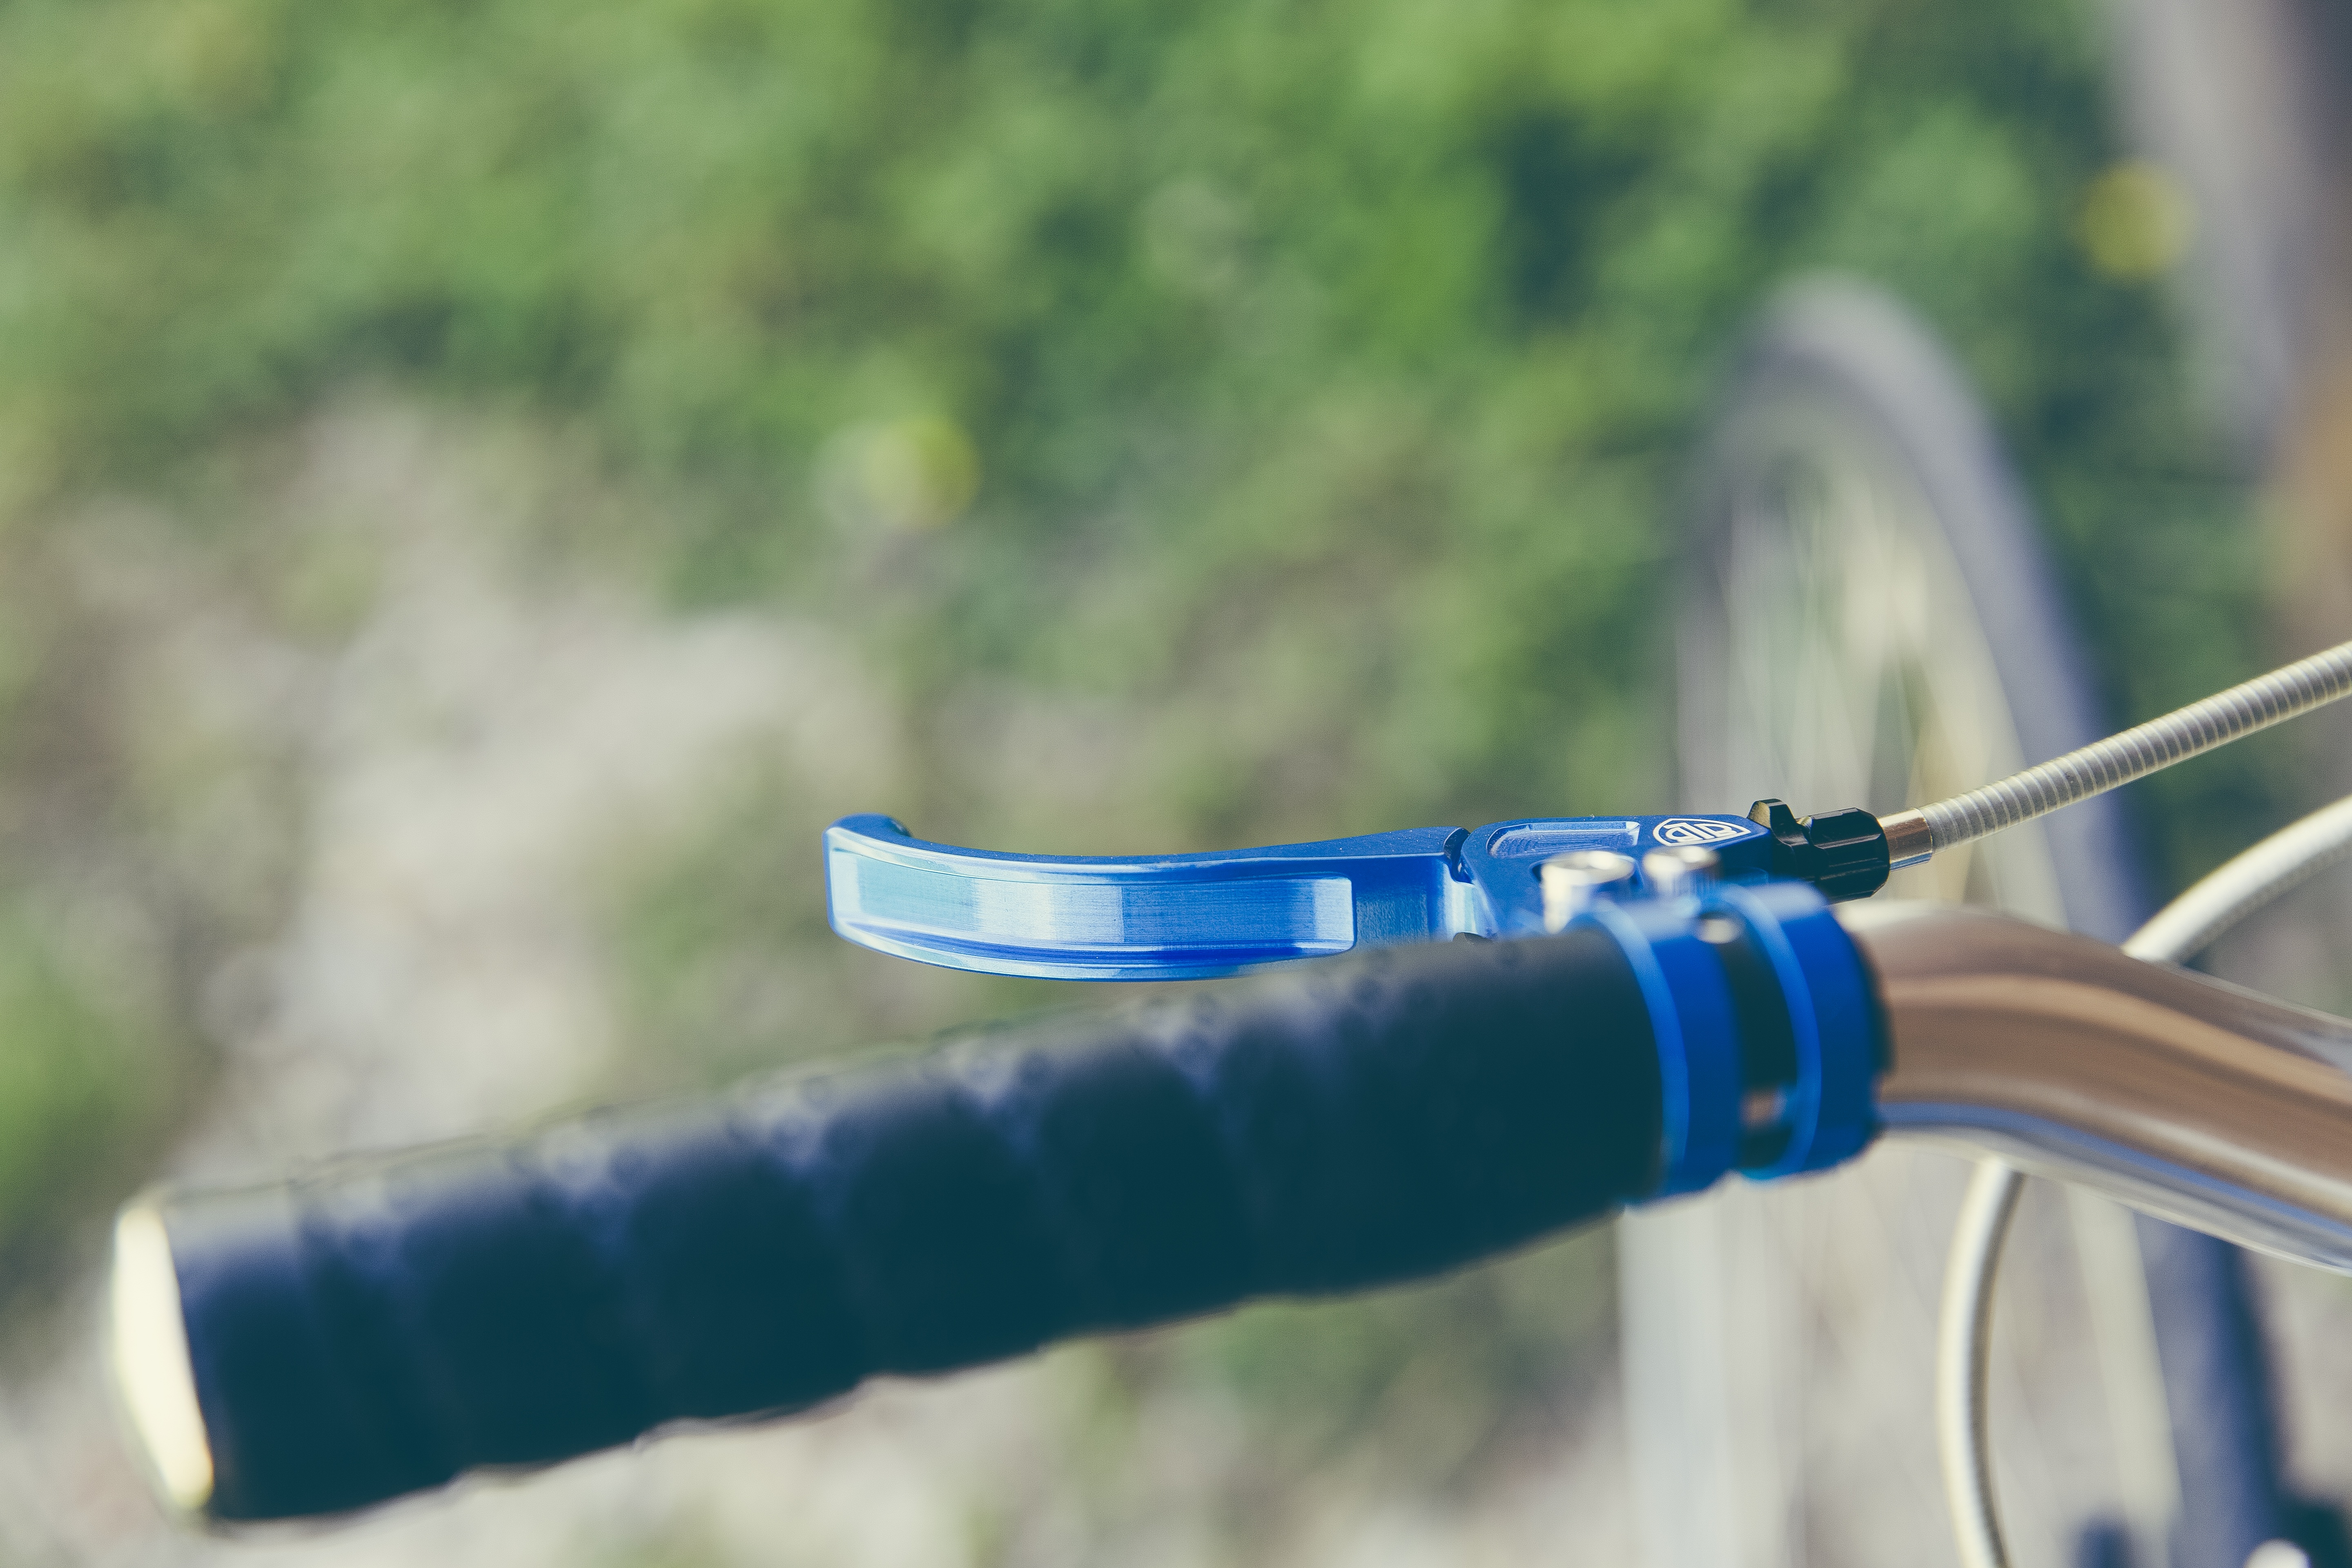
road, vintage, wheel, retro, old, bicycle, bike, urban, steel, green, vehicle, blue, brake, hipster, sports equipment, cycling, design, racing, handlebars, style, 80, classic, circuit, locomotion, trend, stylish, hip, sport bike, chic, steel frame, brake levers, single speed, racing cyclists, track cycling